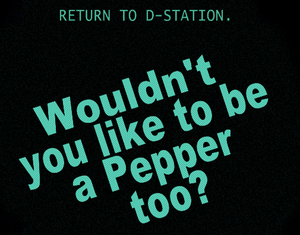
Les techniciens, complètement dépassés, assistent aux premières manifestations de personnalité du Numéro 5, dans le film Short Circuit. Les réponses du robot sont erratiques et absurdes… Ici, une publicité pour la boisson Dr Pepper. «
Numéro 5 est un personnage fictif des films Short Circuit et Appelez-moi Johnny 5. Le personnage a été imaginé par les scénaristes Brent Maddock et S.S. Wilson. Sa voix est interprétée par les comédiens Tim Blaney en version originale et Jean-François Vlérick en version française.